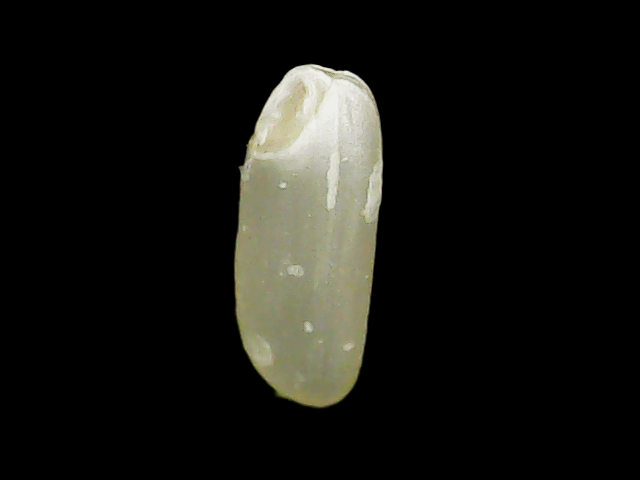
Rice variety: Binadhan7